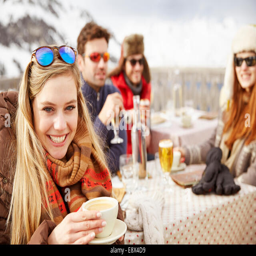
friends hacking drinks in the snow together